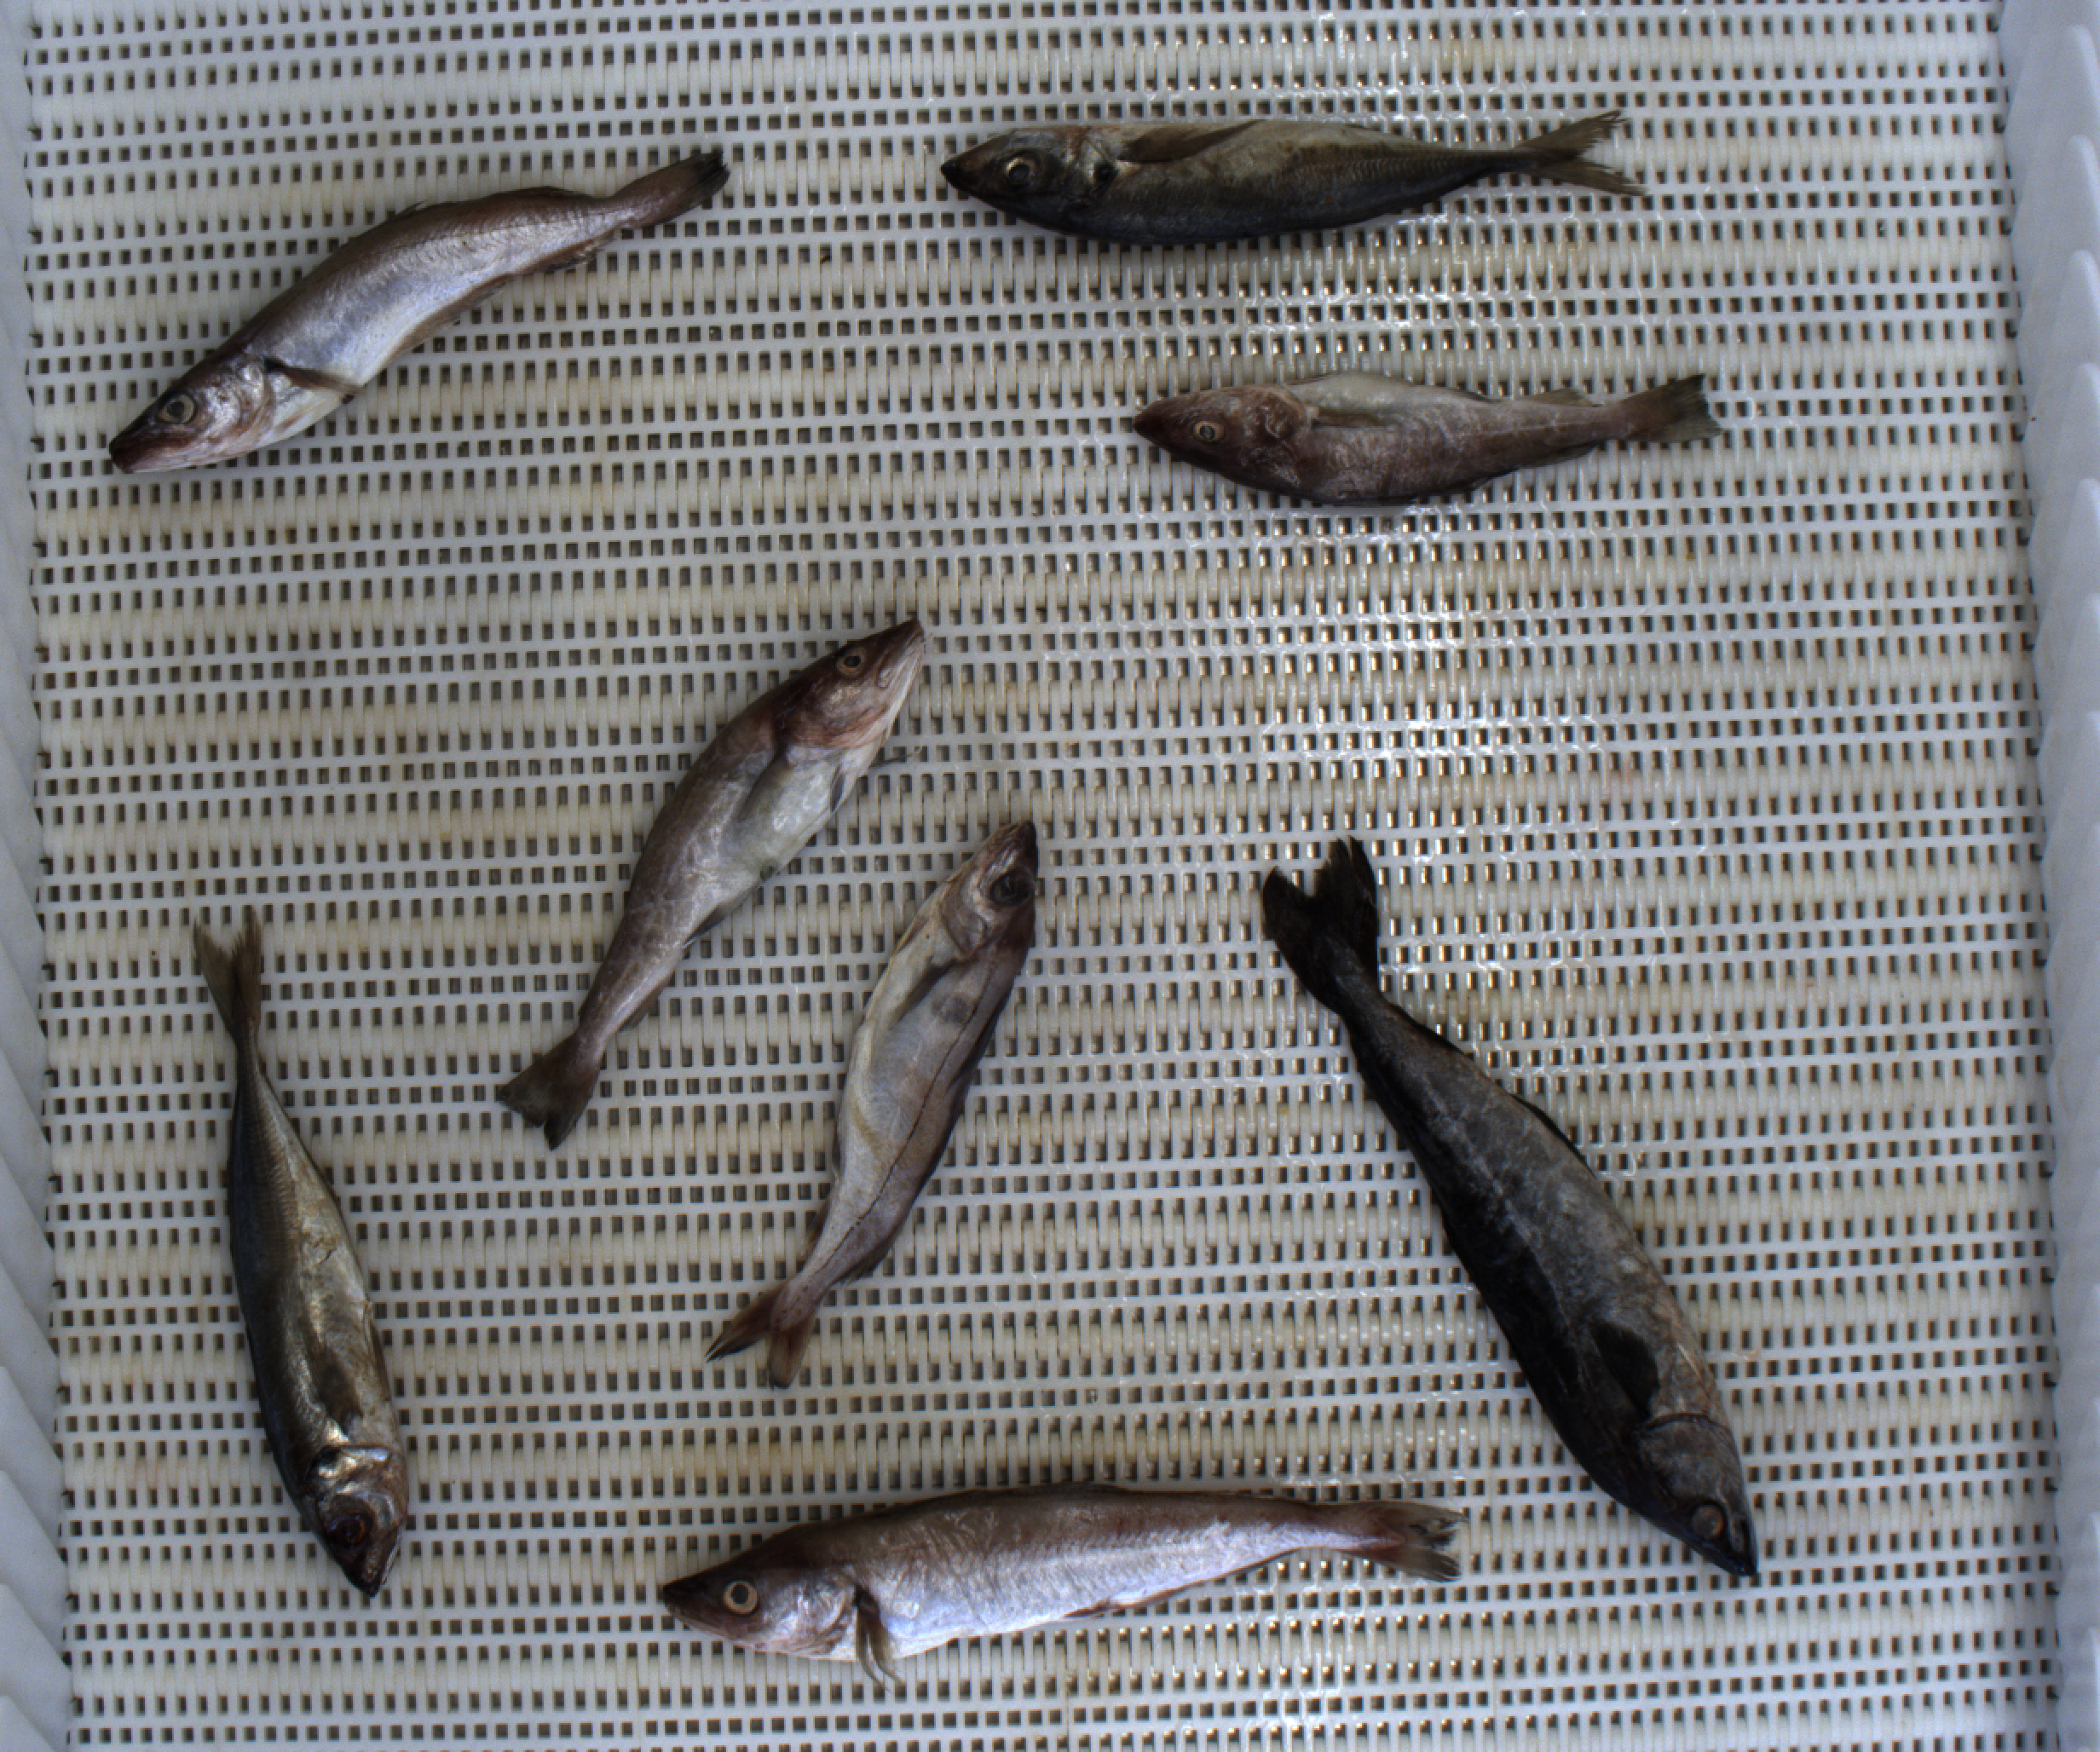
Total fish: 8
Cod: 2
Haddock: 1
Whiting: 2
Hake: 0
Horse mackerel: 2
Saithe: 1
Other: 0